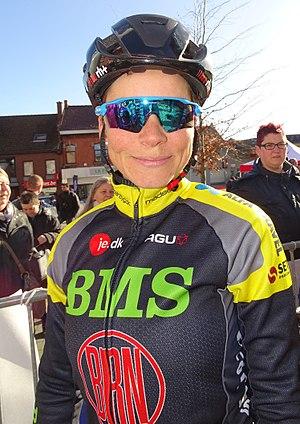
Reportage réalisé le mercredi 2 mars à l'occasion du départ du Samyn des Dames 2016 et du Samyn 2016 à Quaregnon, Belgique.
Camilla Møllebro est une coureuse cycliste danoise, membre de l'équipe Véloconcept.